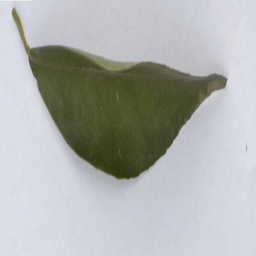
Plant part: leaf
Disease: healthy